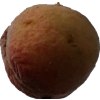
Label: peach